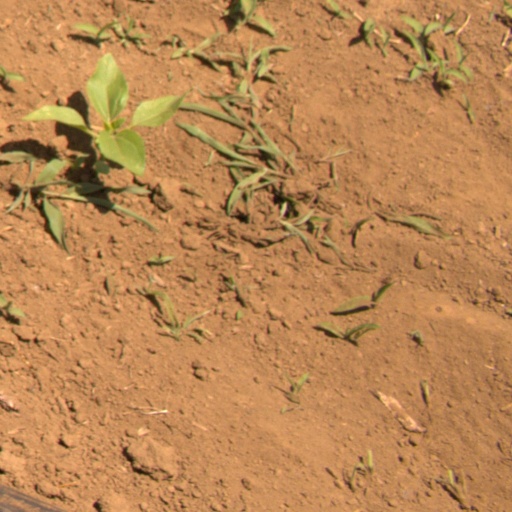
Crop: Jerusalem artichoke